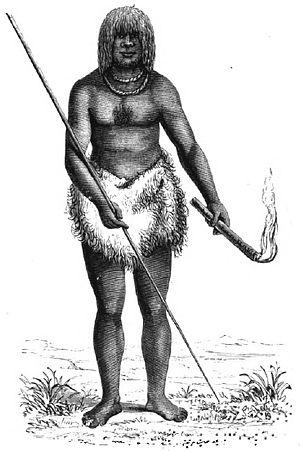
Les Passagers anglais est un roman épistolaire britannique de Matthew Kneale, traduit en français par Georges-Michel Sarotte et publié en France en 2002.